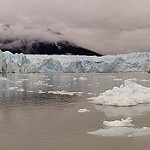
Scene: Outdoor